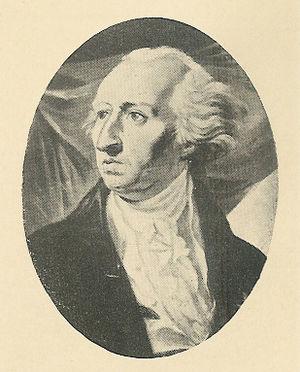
Carl August Struensee est un économiste allemand, fils d'Adam Struensee, né à Halle en 1735, mort à Berlin en 1804.